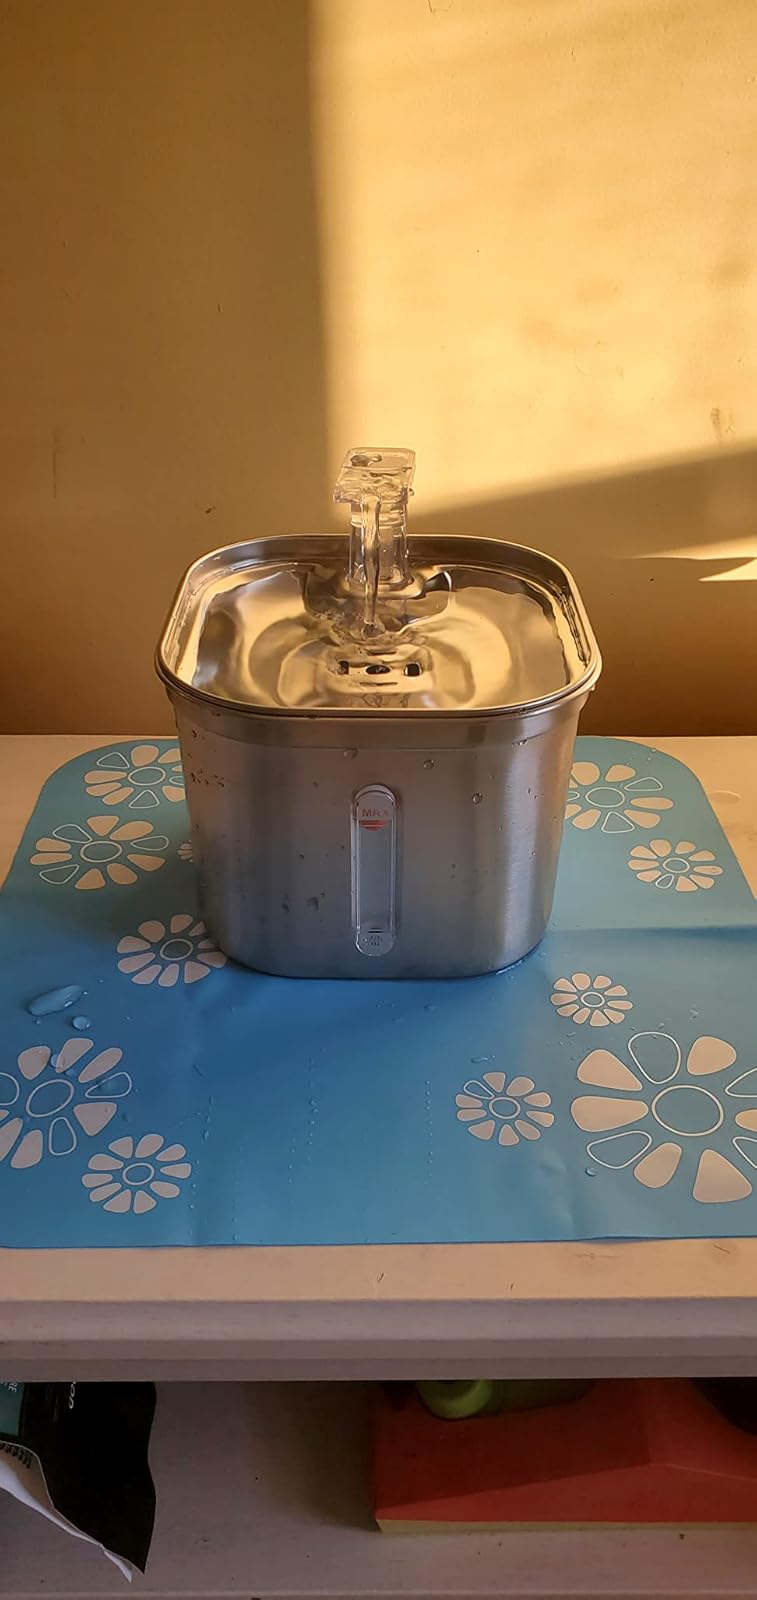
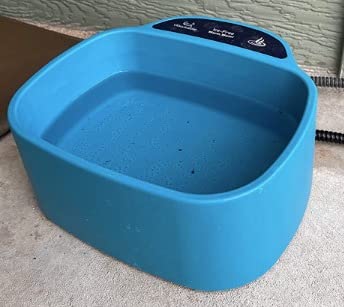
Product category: items_bowl
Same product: no